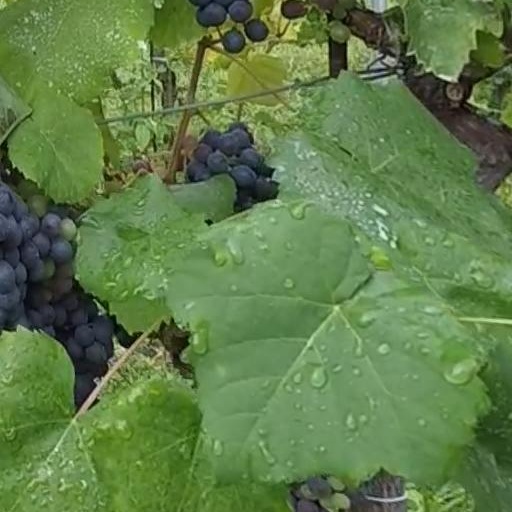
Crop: grape